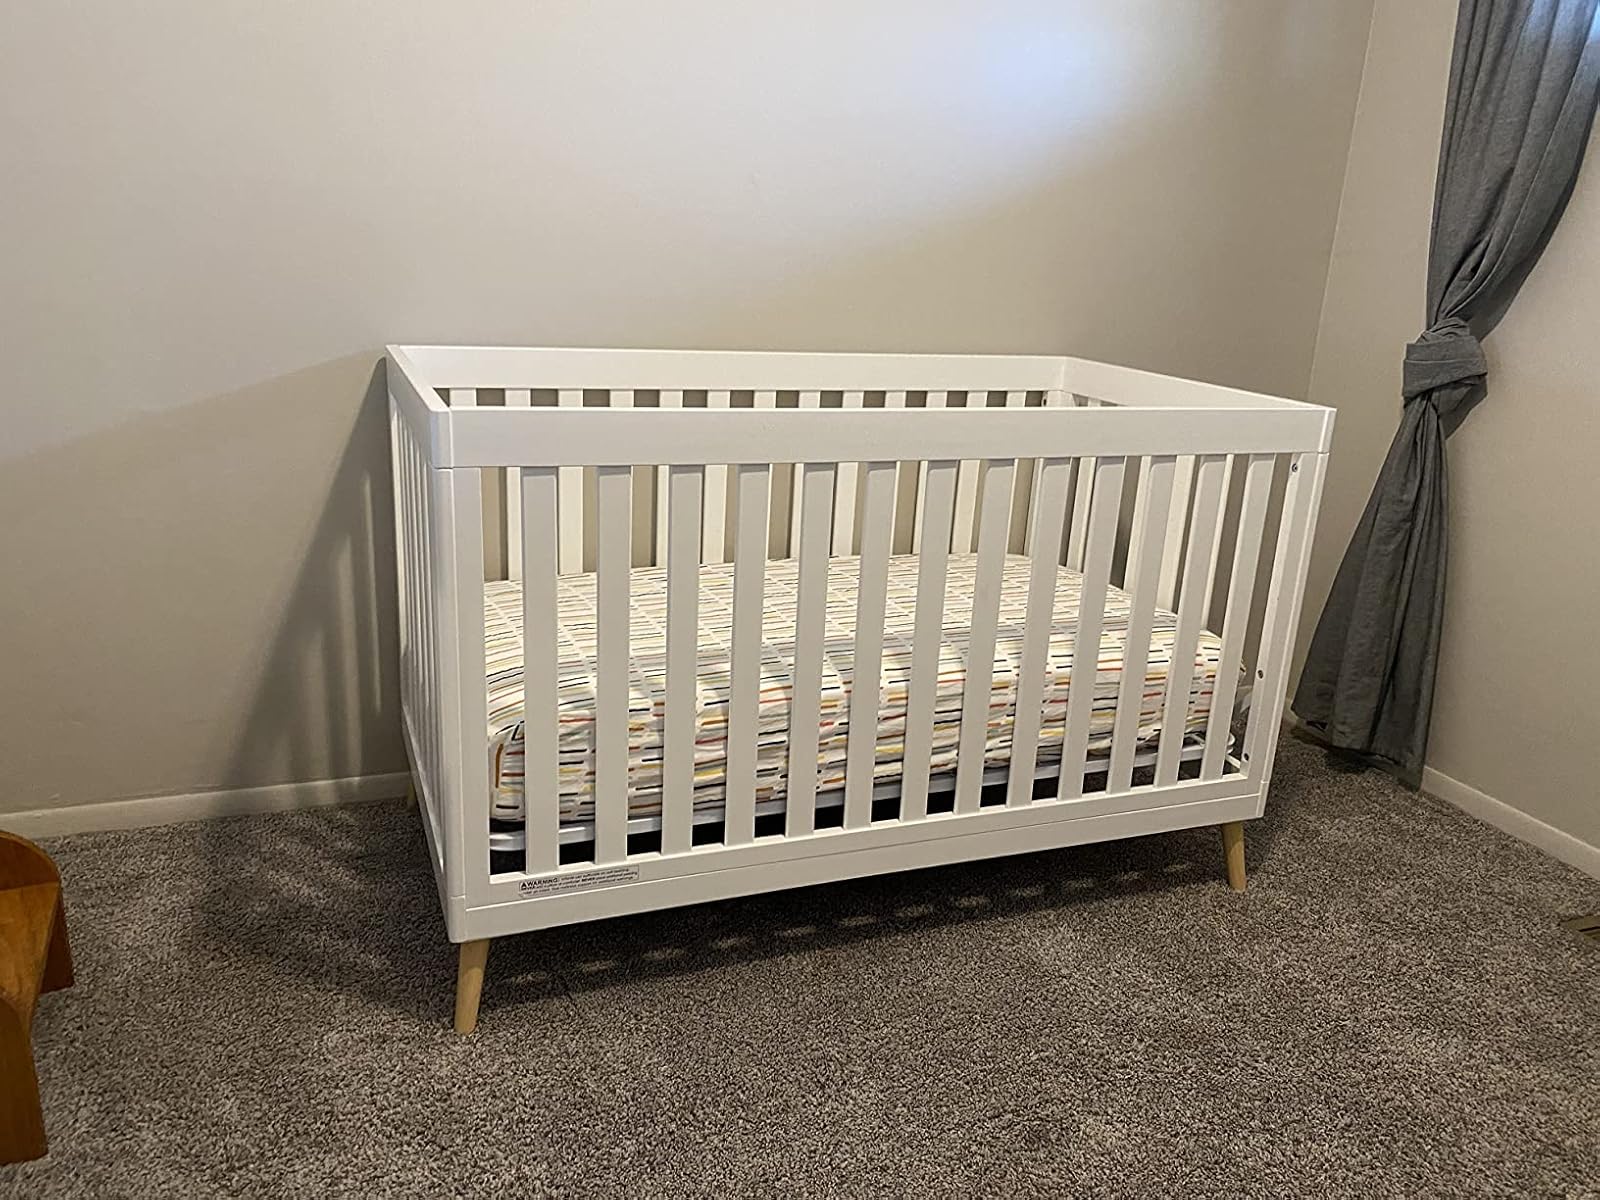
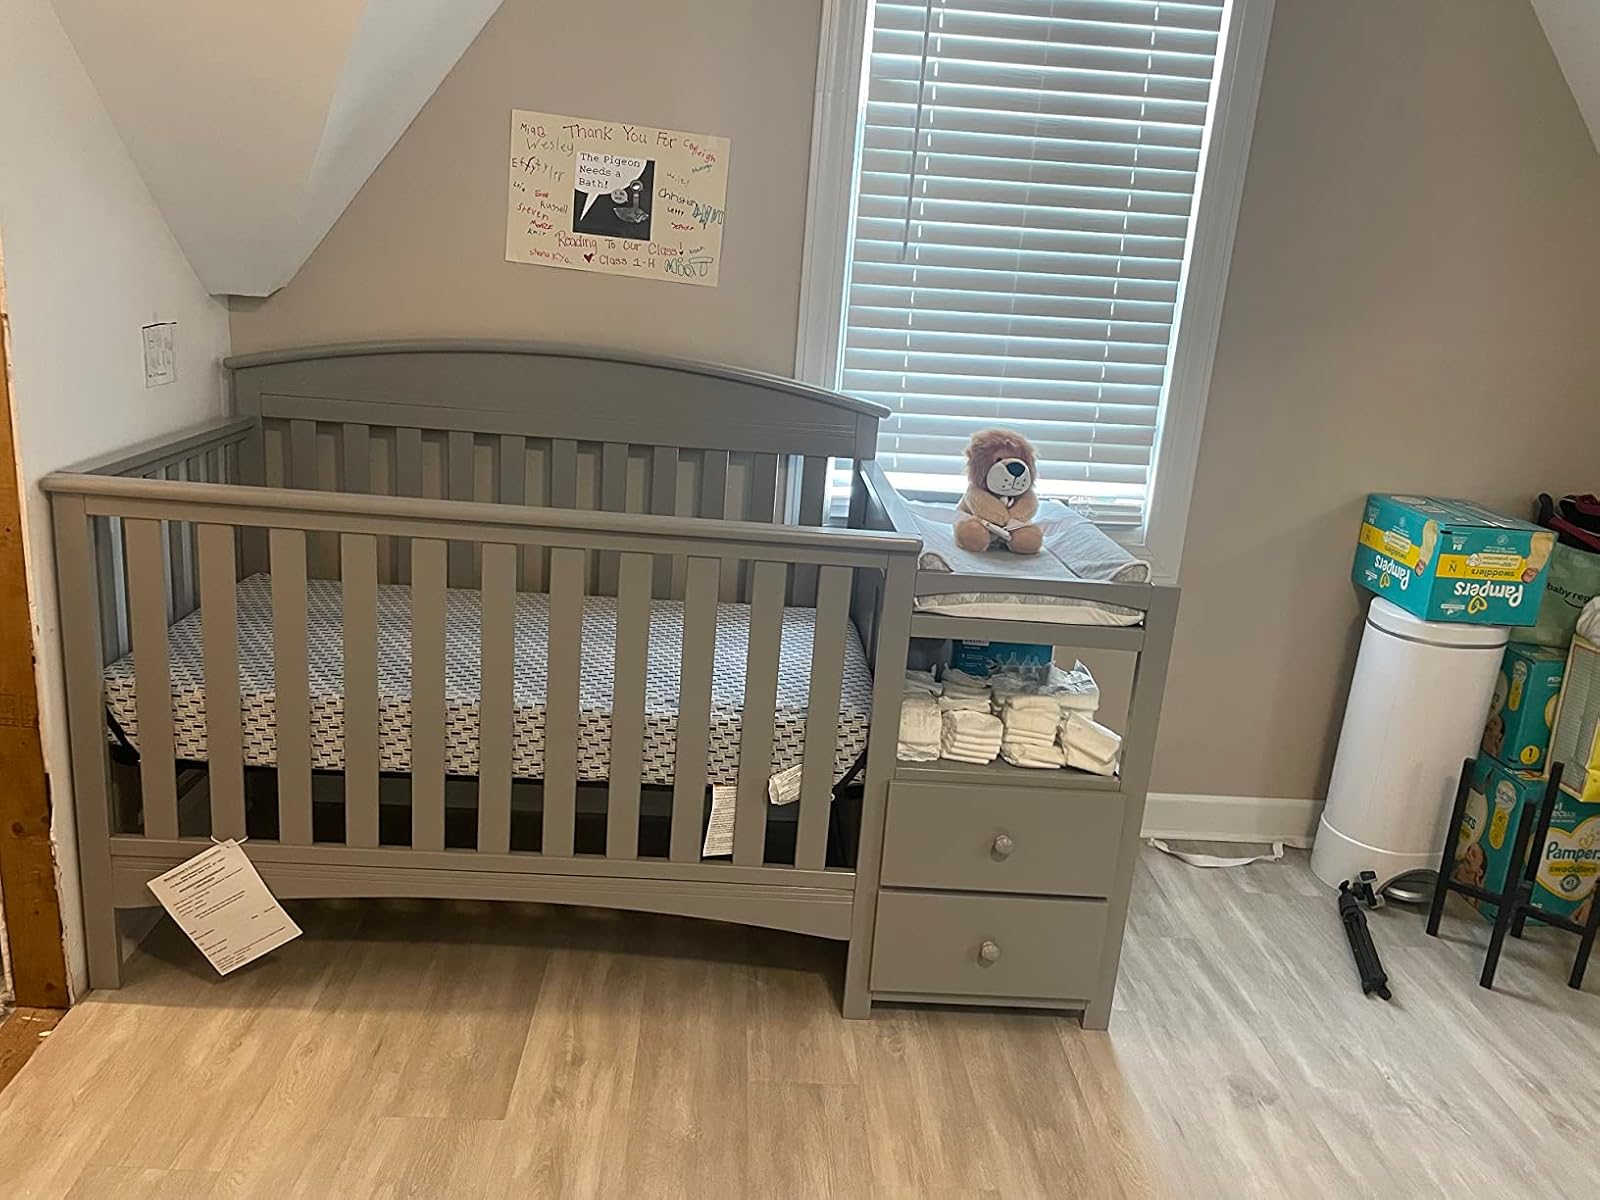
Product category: products_crib
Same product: no